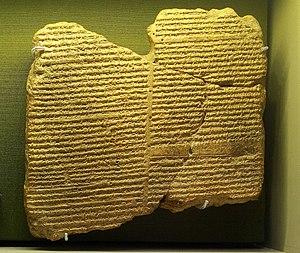
Inscription ""L""
Assurbanipal en akkadien : Aššur-Bāni-Apli, Aschschur-bani-apli ou Assur-bani-apli ce qui signifie « Le Dieu Assour a fait un [autre] fils » ou « Assur est le créateur d'un héritier », en français connu sous le nom de Sardanapale, fut roi d'Assyrie de 669 av. J.-C. à 631 av. J.-C. ou 626 av. J.-C. Il était le fils du roi Assarhaddon et de la reine Esarhemet, et fut un des derniers grands souverains de l'Assyrie antique.